Chrysler Crossfire

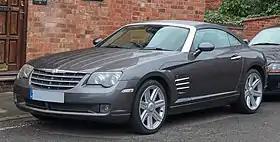
2004 Chrysler Crossfire coupe

The Chrysler Crossfire is a rear-wheel drive, two-seat sports car, marketed by Chrysler and manufactured by Karmann of Germany from 2004 through the 2008 model years.